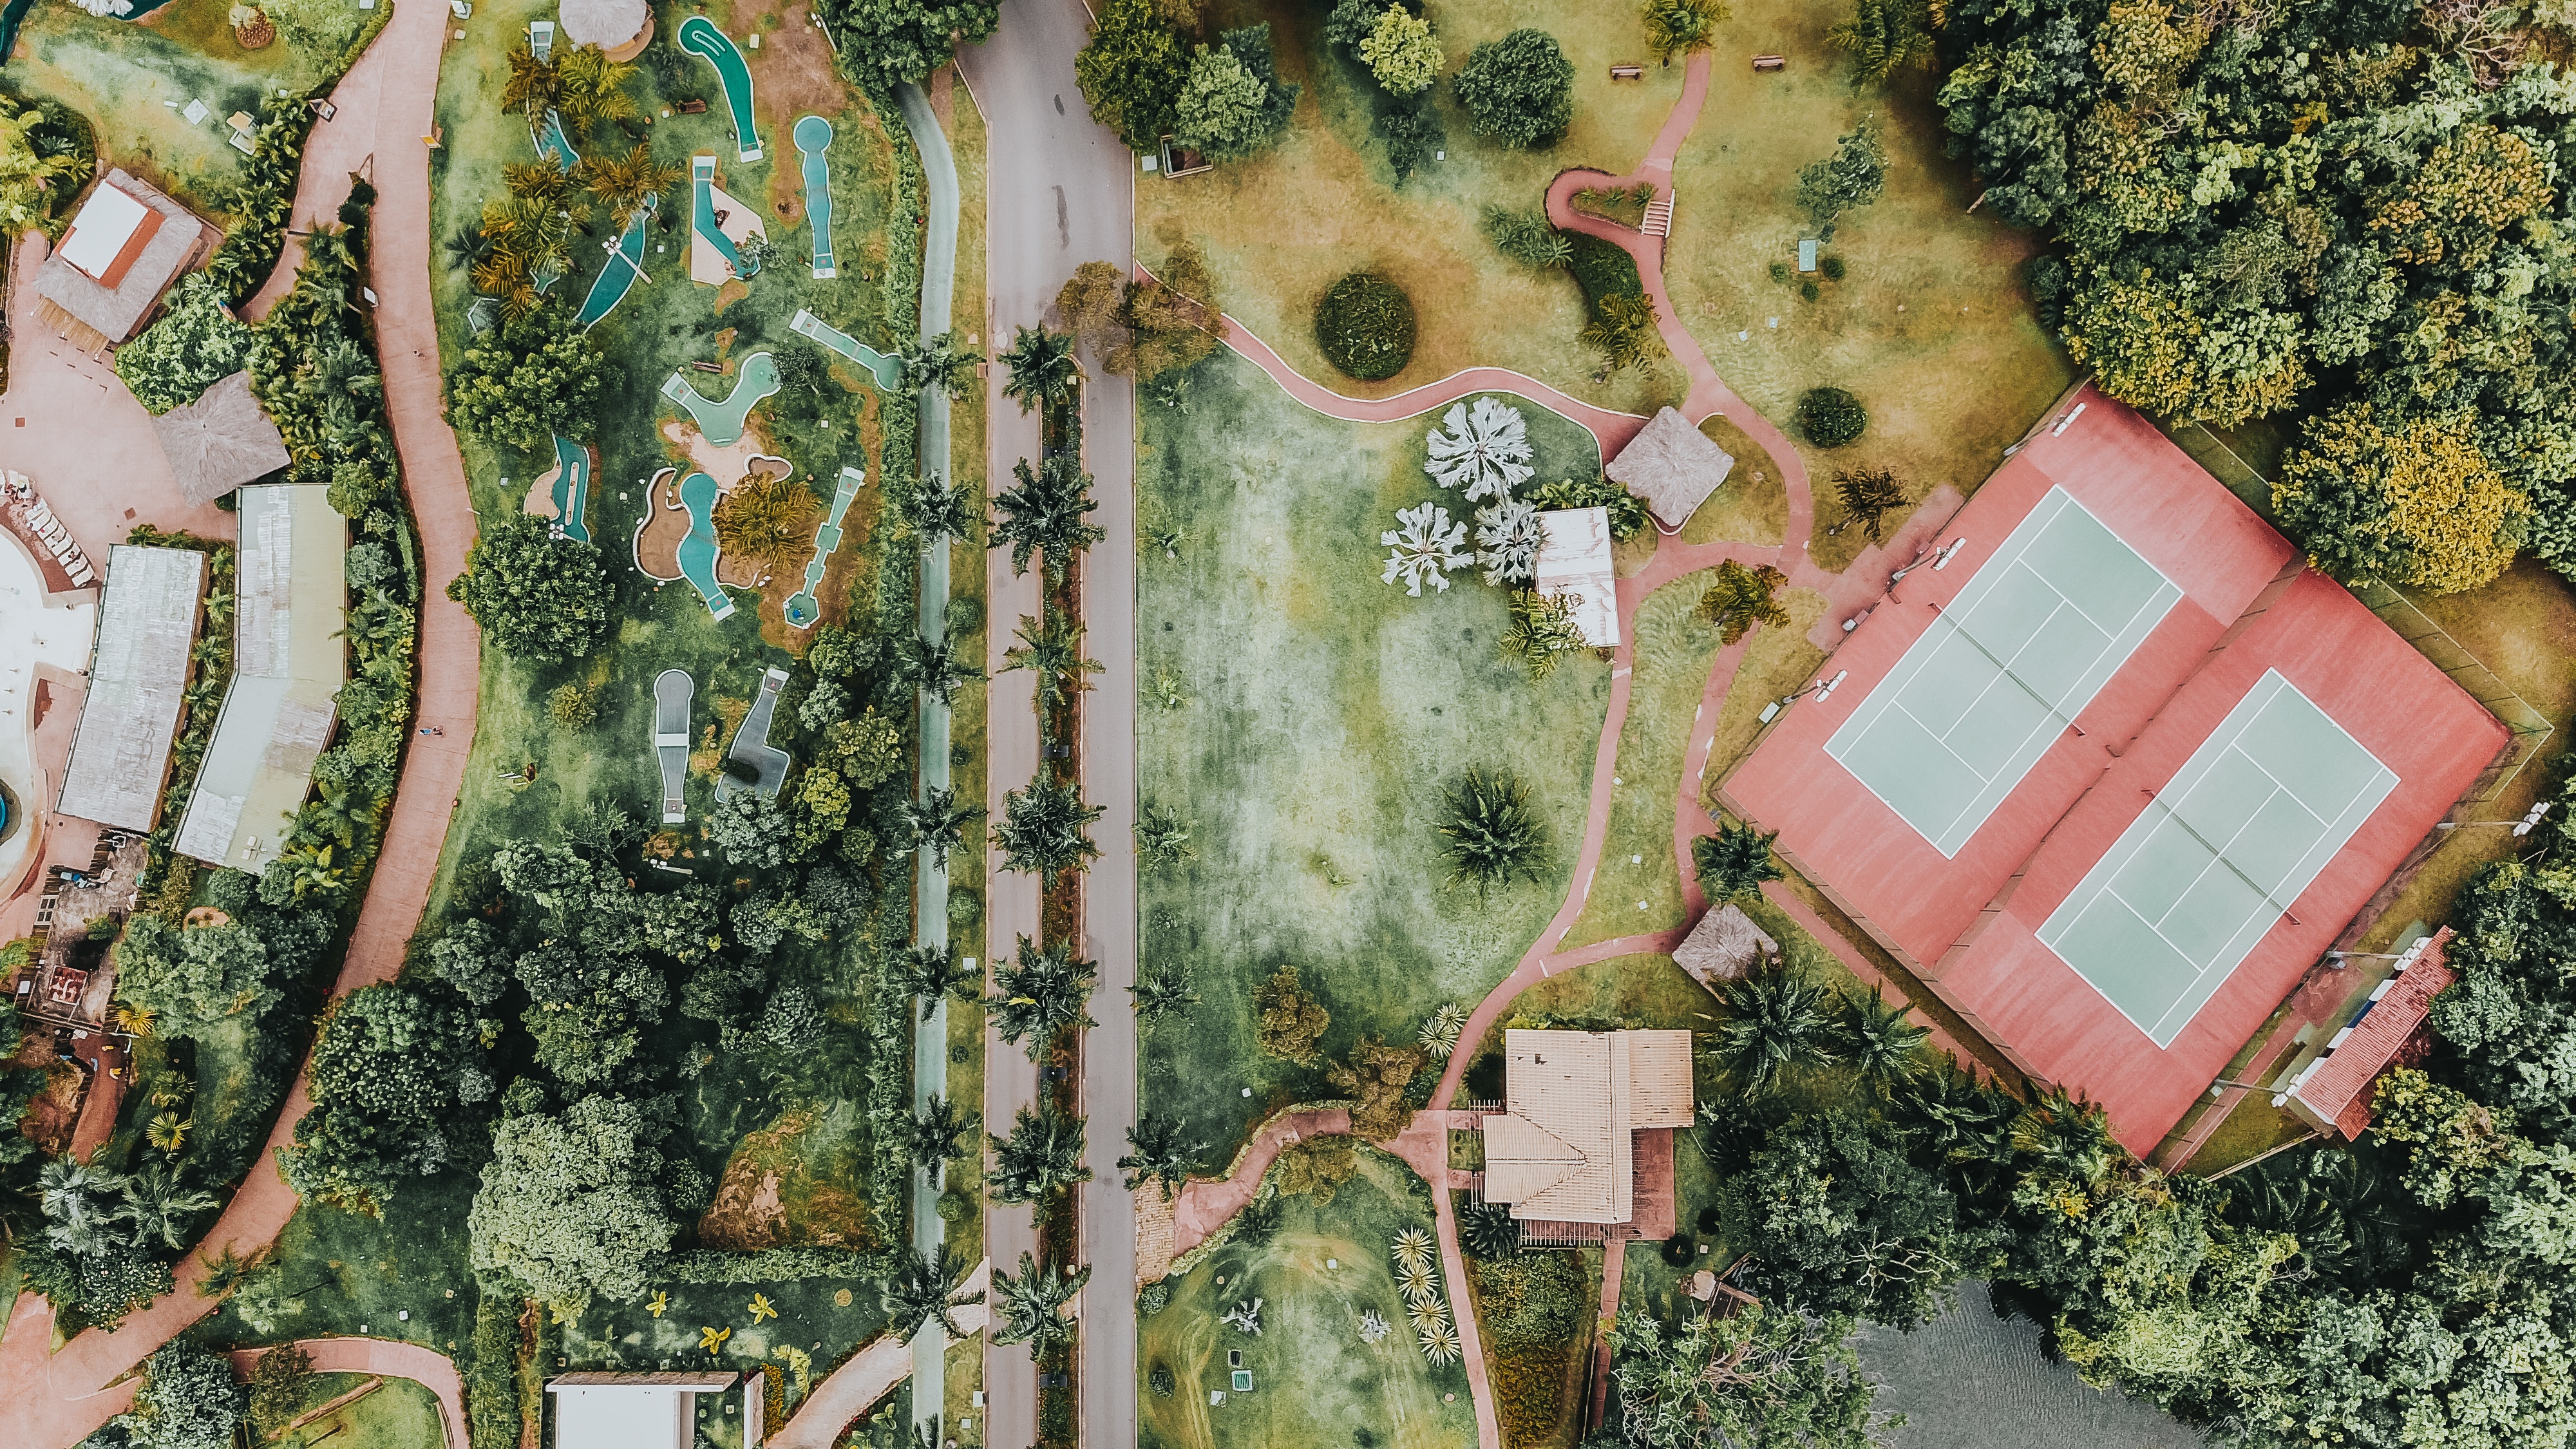
property, map, plan, land lot, tree, house, real estate, world, estate, plant